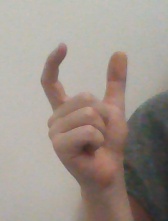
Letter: nun